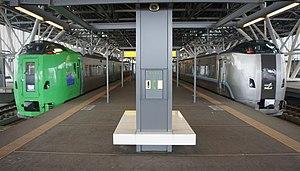
La gare d'Asahikawa est une gare ferroviaire située dans la ville d'Asahikawa, dans la préfecture de Hokkaidō au Japon. La gare est exploitée par la compagnie JR Hokkaido et est numérotée A28.